Thammasat University

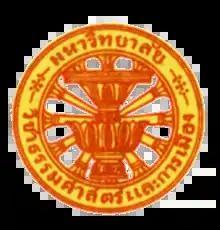
University of Law and Political Sciences logo

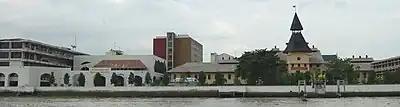
Tha Phra Chan campus across the Chao Phraya River

Thammasat University began in 1934 as the University of Law and Political Sciences. This was two years after the so-called Siamese revolution of 1932 and eighteen years after the founding of Chulalongkorn University by transforming the law school of Prince Raphi Phatthanasak Krommaluang Ratcha Buri Direk Rit, which dated back to 1907. Thammasat University was the brainchild of Pridi Banomyong, the father of Thailand's democracy and the minister of interior, who drafted the "University of Law and Political Science Act 1934". The university was inaugurated on 27 June 1934, and Pridi served as the university's first chancellor.